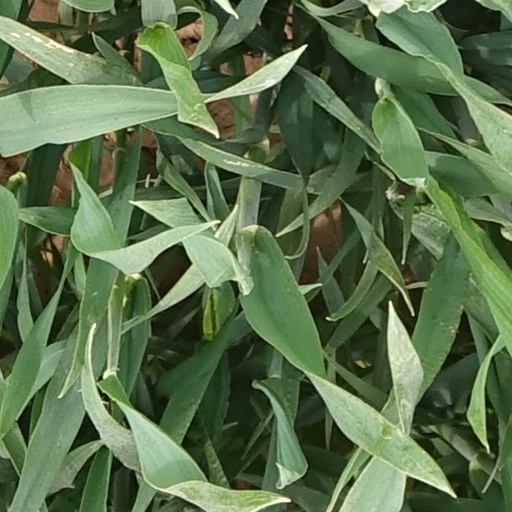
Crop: wheat